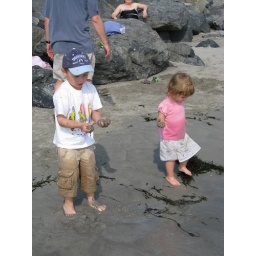
Jessie and Logan playing in the sand at the beach in Salthill